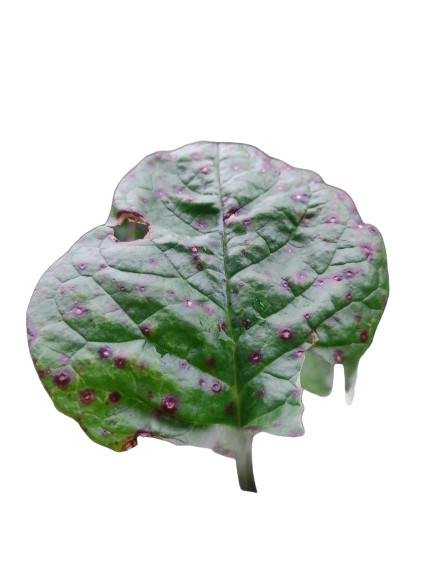
Label: Bacterial-Spot